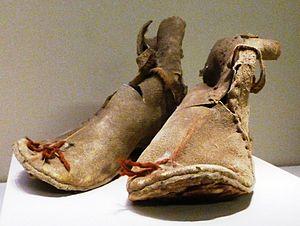
Loulan est une ancienne cité et royaume, fondée au IIᵉ siècle av. J.-C. dans une oasis sur la bordure nord-est du désert du Taklamakan, à environ 300 km. au sud-sud-est de Tourfan. Cette cité, connue également sous les noms de Krorän ou Krorayina, était le centre d'un royaume sur la route de la soie, dans l'actuelle région autonome des Ouïgour du Xinjiang en Chine.